SuVi

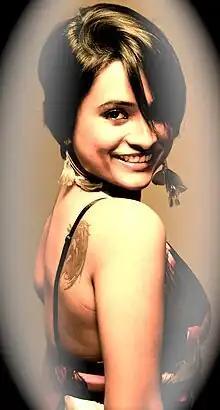
Suvi Suresh

Suvi Suresh aka SUVI (born as Swetha Suresh on 26 September 1987) is an Indian playback singer who predominantly works in Tamil cinema. She was a member of the band S5 launched by the channel SS Music. She shot to fame with the song "Kodaana Kodi" from "Saroja", composed by Yuvan Shankar Raja.